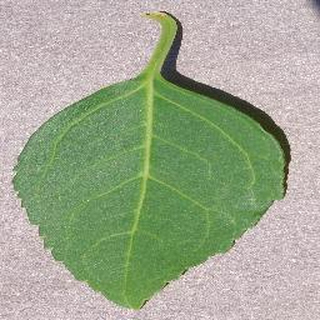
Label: healthy_cherry